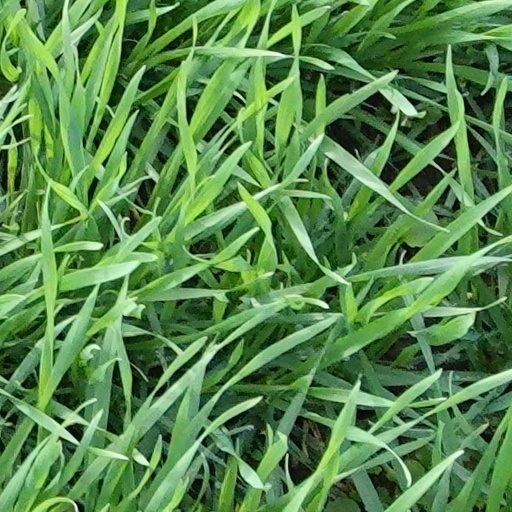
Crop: wheat